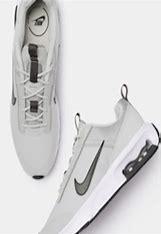
Brand: Nike
Model: Air Max Intrlk Lite